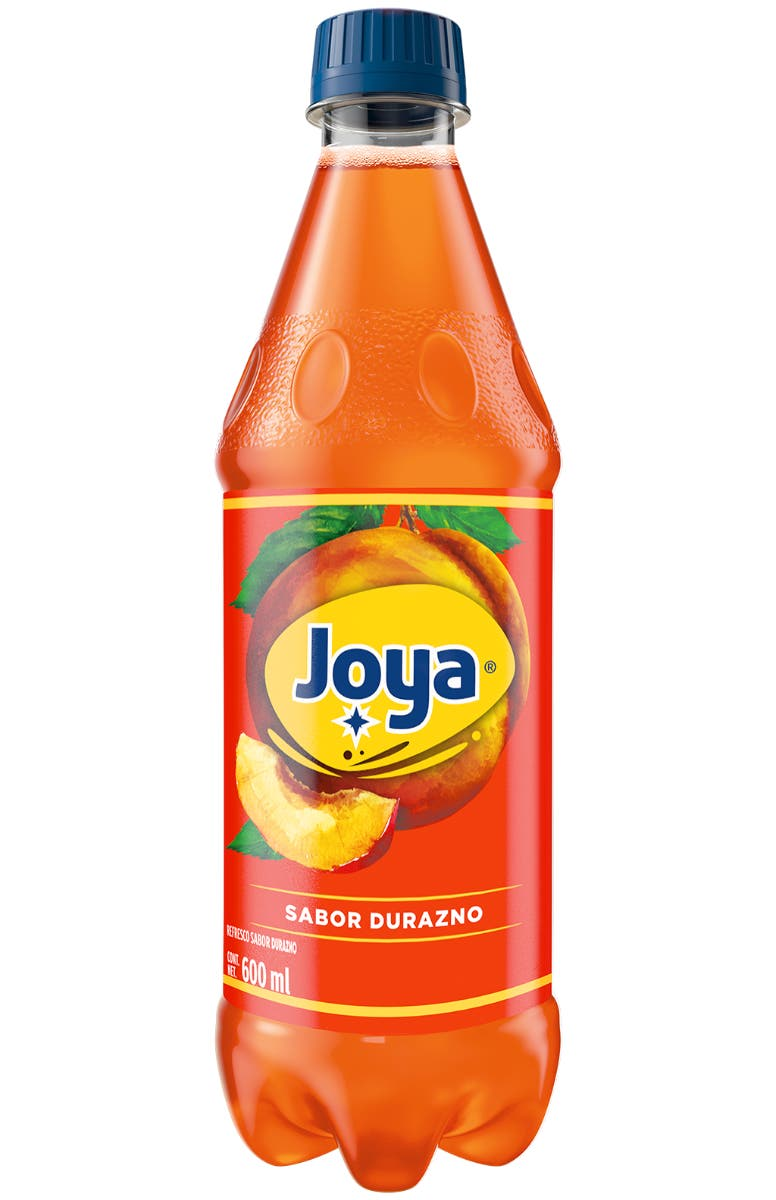
A Joya Peach Flavor soda in a 600-mililiters plastic bottle